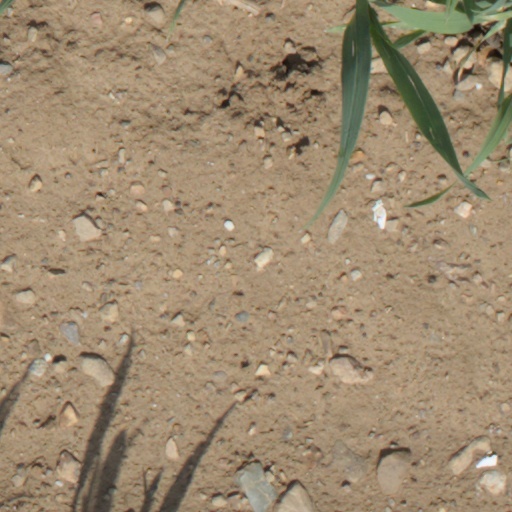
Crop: wheat